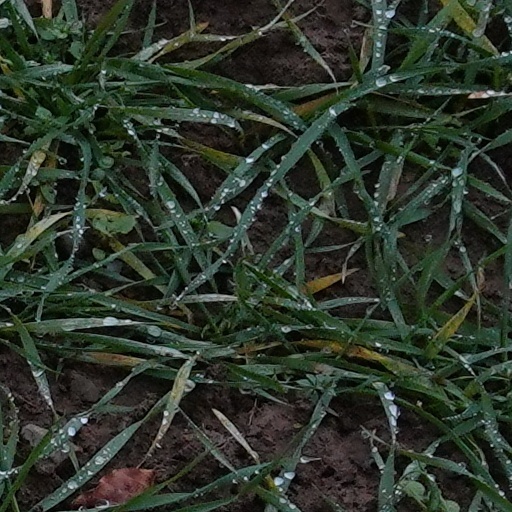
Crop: wheat